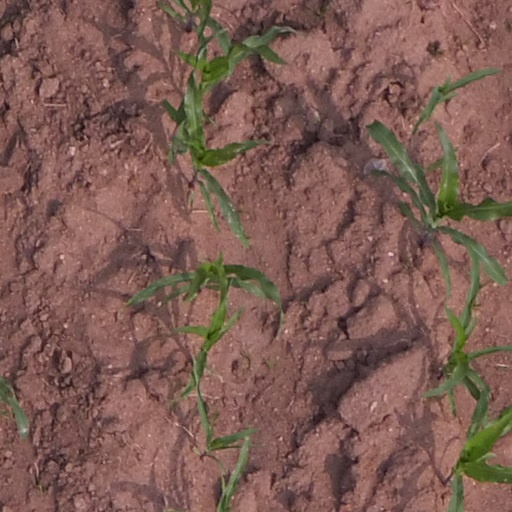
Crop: maize; corn